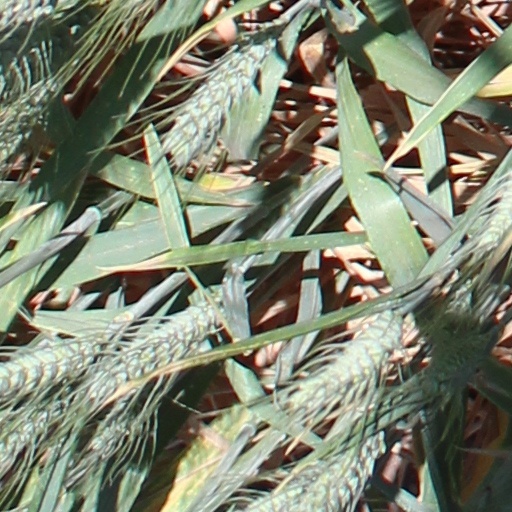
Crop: wheat